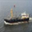
Label: ship